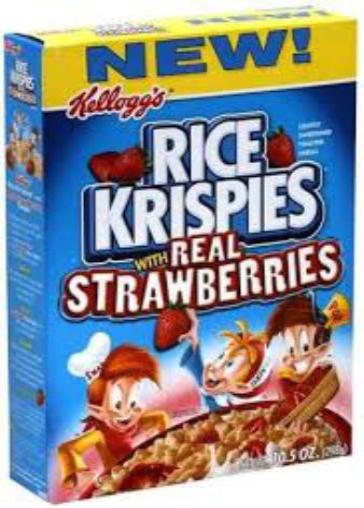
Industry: Food